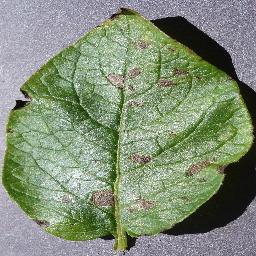
Etiqueta: Tizon_Temprano